Suddha (film)

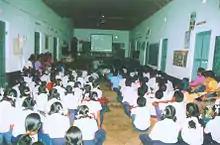
A screening of "Suddha" (The Cleansing Rites) in a village school

"Suddha" got digitally screened in various colleges affiliated with the Mangalore University through DVD players and medium sized digital projectors. The Mangalore University caters to the two Tulu language speaking districts of Karnataka, South India. The local cultural troupes, amateur drama clubs and literary groups also helped giving platform to this film in its quest to reach its audience. Around hundred screenings have taken place; some of them in the most remote areas of the two districts. These screenings were facilitated by a modest grant from 'The Hubart Bals' fund, based out of the Netherlands.